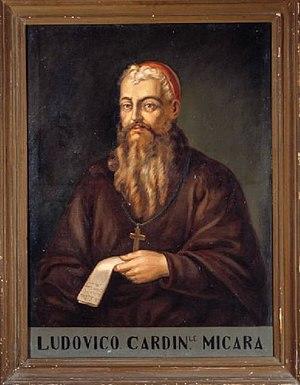
Ludovico Micara est un cardinal italien du XIXᵉ siècle. Il est membre de l'ordre des frères mineurs capucins.